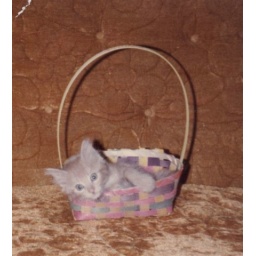
My first kitty ever, Downy, in an Easter basket